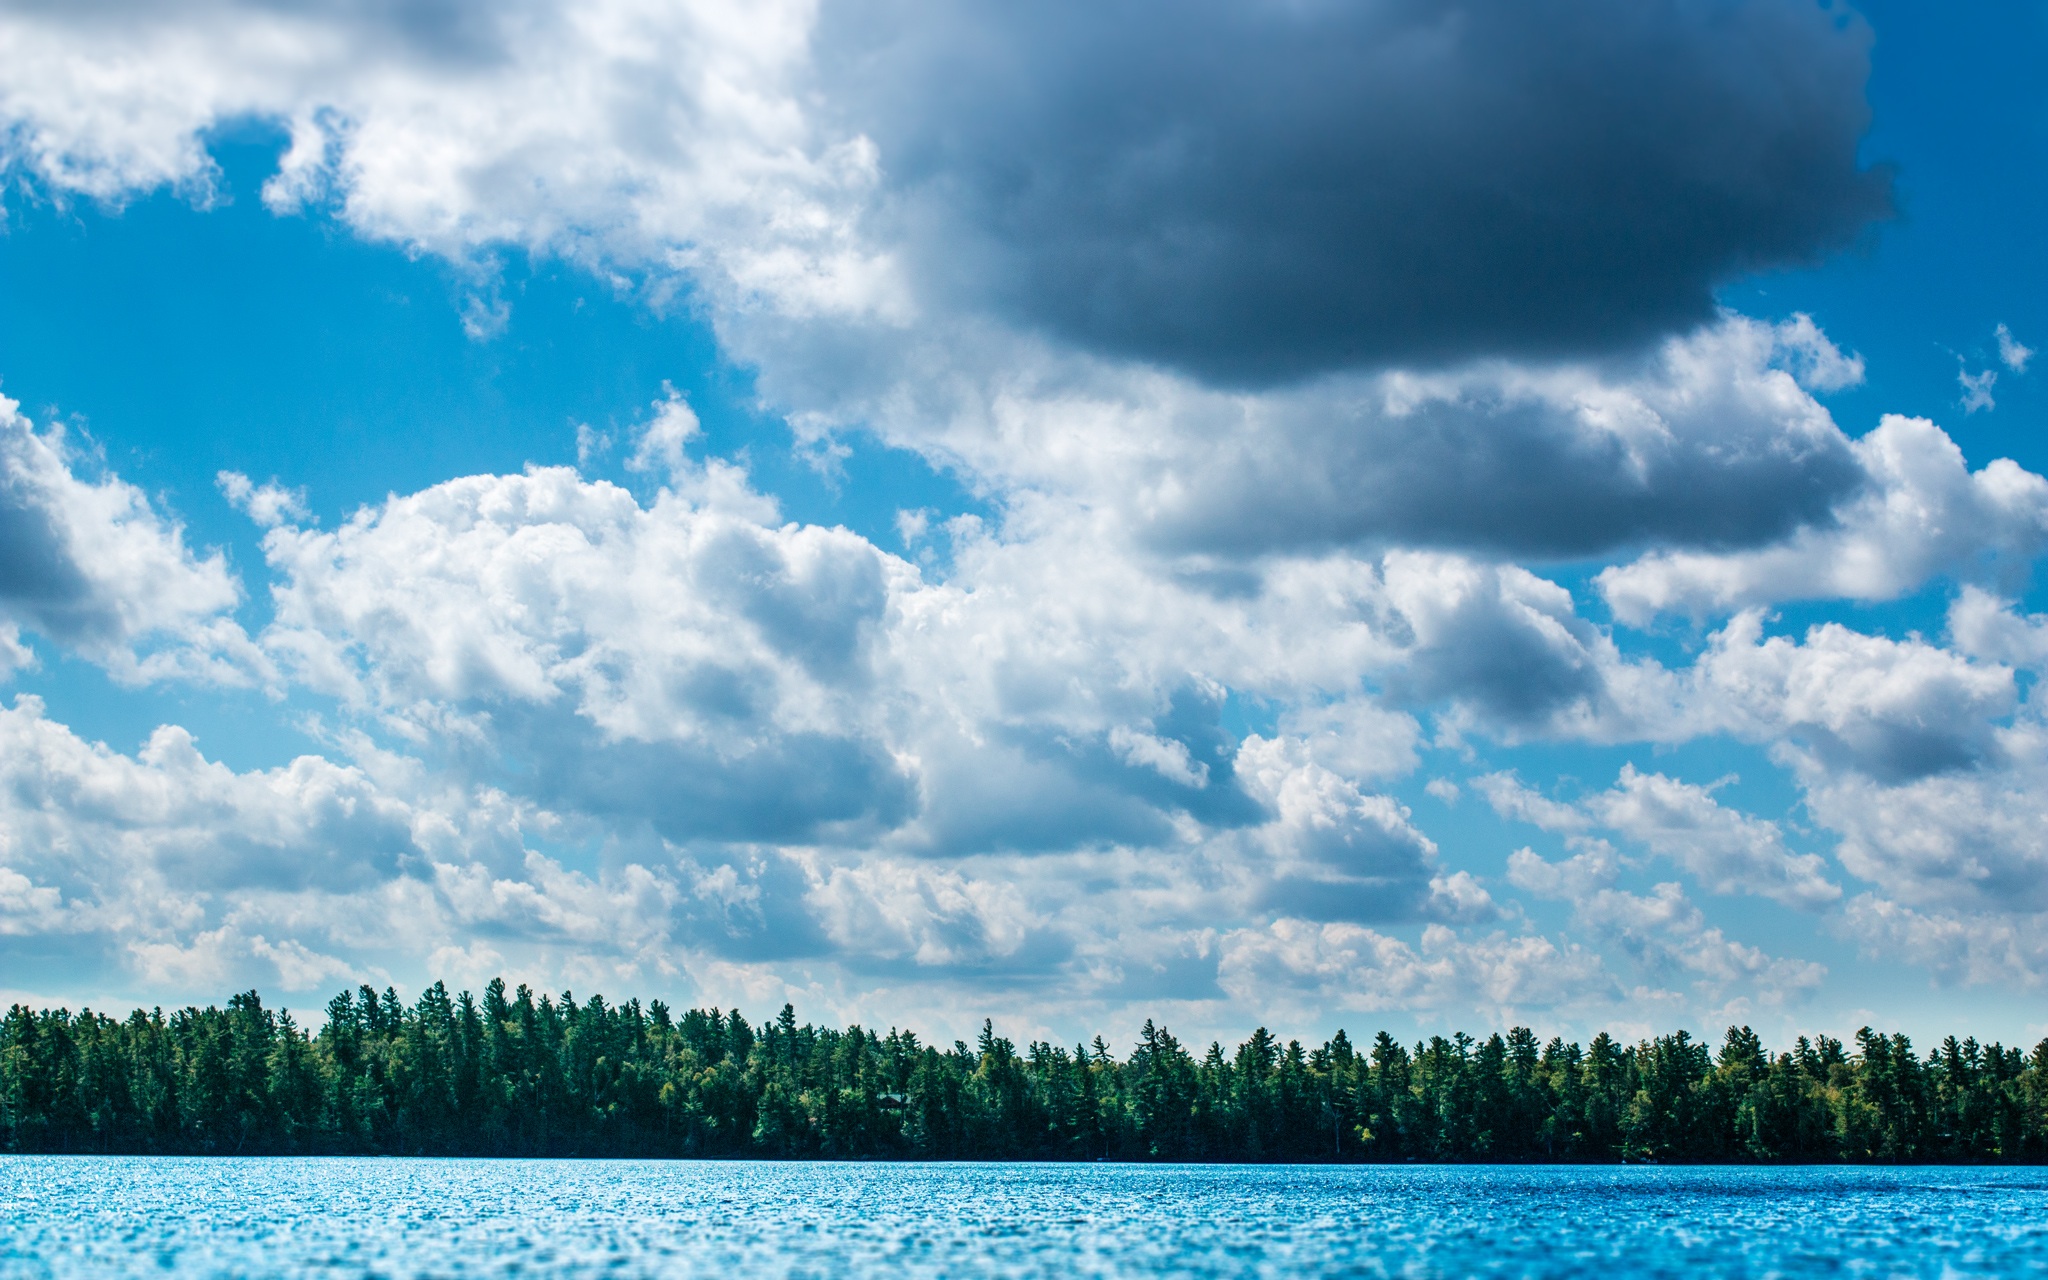
sea, tree, water, horizon, cloud, sky, meadow, sunlight, lake, cumulus, ecosystem, meteorological phenomenon, computer wallpaper